List of UK top-ten singles in 2016

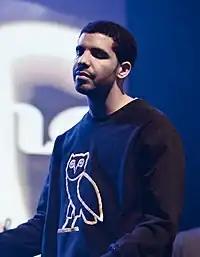
Drake had the best-selling single of 2016 with "One Dance", which spent 15 consecutive weeks at number-one, the longest running number-one of the digital era. He had a further three top 10 singles this year, two of which were collaborations with Rihanna.

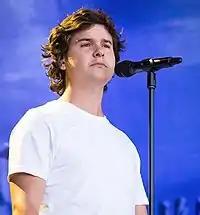
Lukas Forchhammer and his band Lukas Graham from Denmark reached number-one in the UK in February with their song "7 Years", which became the second best selling single of the year.

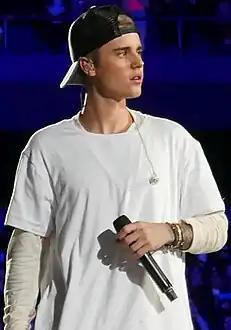
Justin Bieber had five top 10 singles in 2016, the most of any artist. In January, he became the first-ever artist to occupy the entire top three of the UK Singles Chart with "Love Yourself", "Sorry" and "What Do You Mean?", which had all topped the chart in 2015. Bieber also occupied the top two in August thanks to his appearances on Major Lazer's "Cold Water" and DJ Snake's "Let Me Love You".

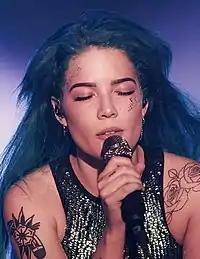
Halsey reached the UK top 10 for the first time this year after providing guest vocals on The Chainsmokers' number-one hit "Closer".

The UK Singles Chart is one of many music charts compiled by the Official Charts Company that calculates the best-selling singles of the week in the United Kingdom. Since 2004 the chart has been based on the sales of both physical singles and digital downloads, with airplay figures excluded from the official chart. From 6 July 2014, streaming figures became incorporated into the singles chart which means that a song will count as a sale, if streamed 100 times. This list shows singles that peaked in the Top 10 of the UK Singles Chart during 2016, as well as singles which peaked in 2015 and 2017 but were in the top 10 in 2016. The entry date is when the song appeared in the top 10 for the first time (week ending, as published by the Official Charts Company, which is six days after the chart is announced).